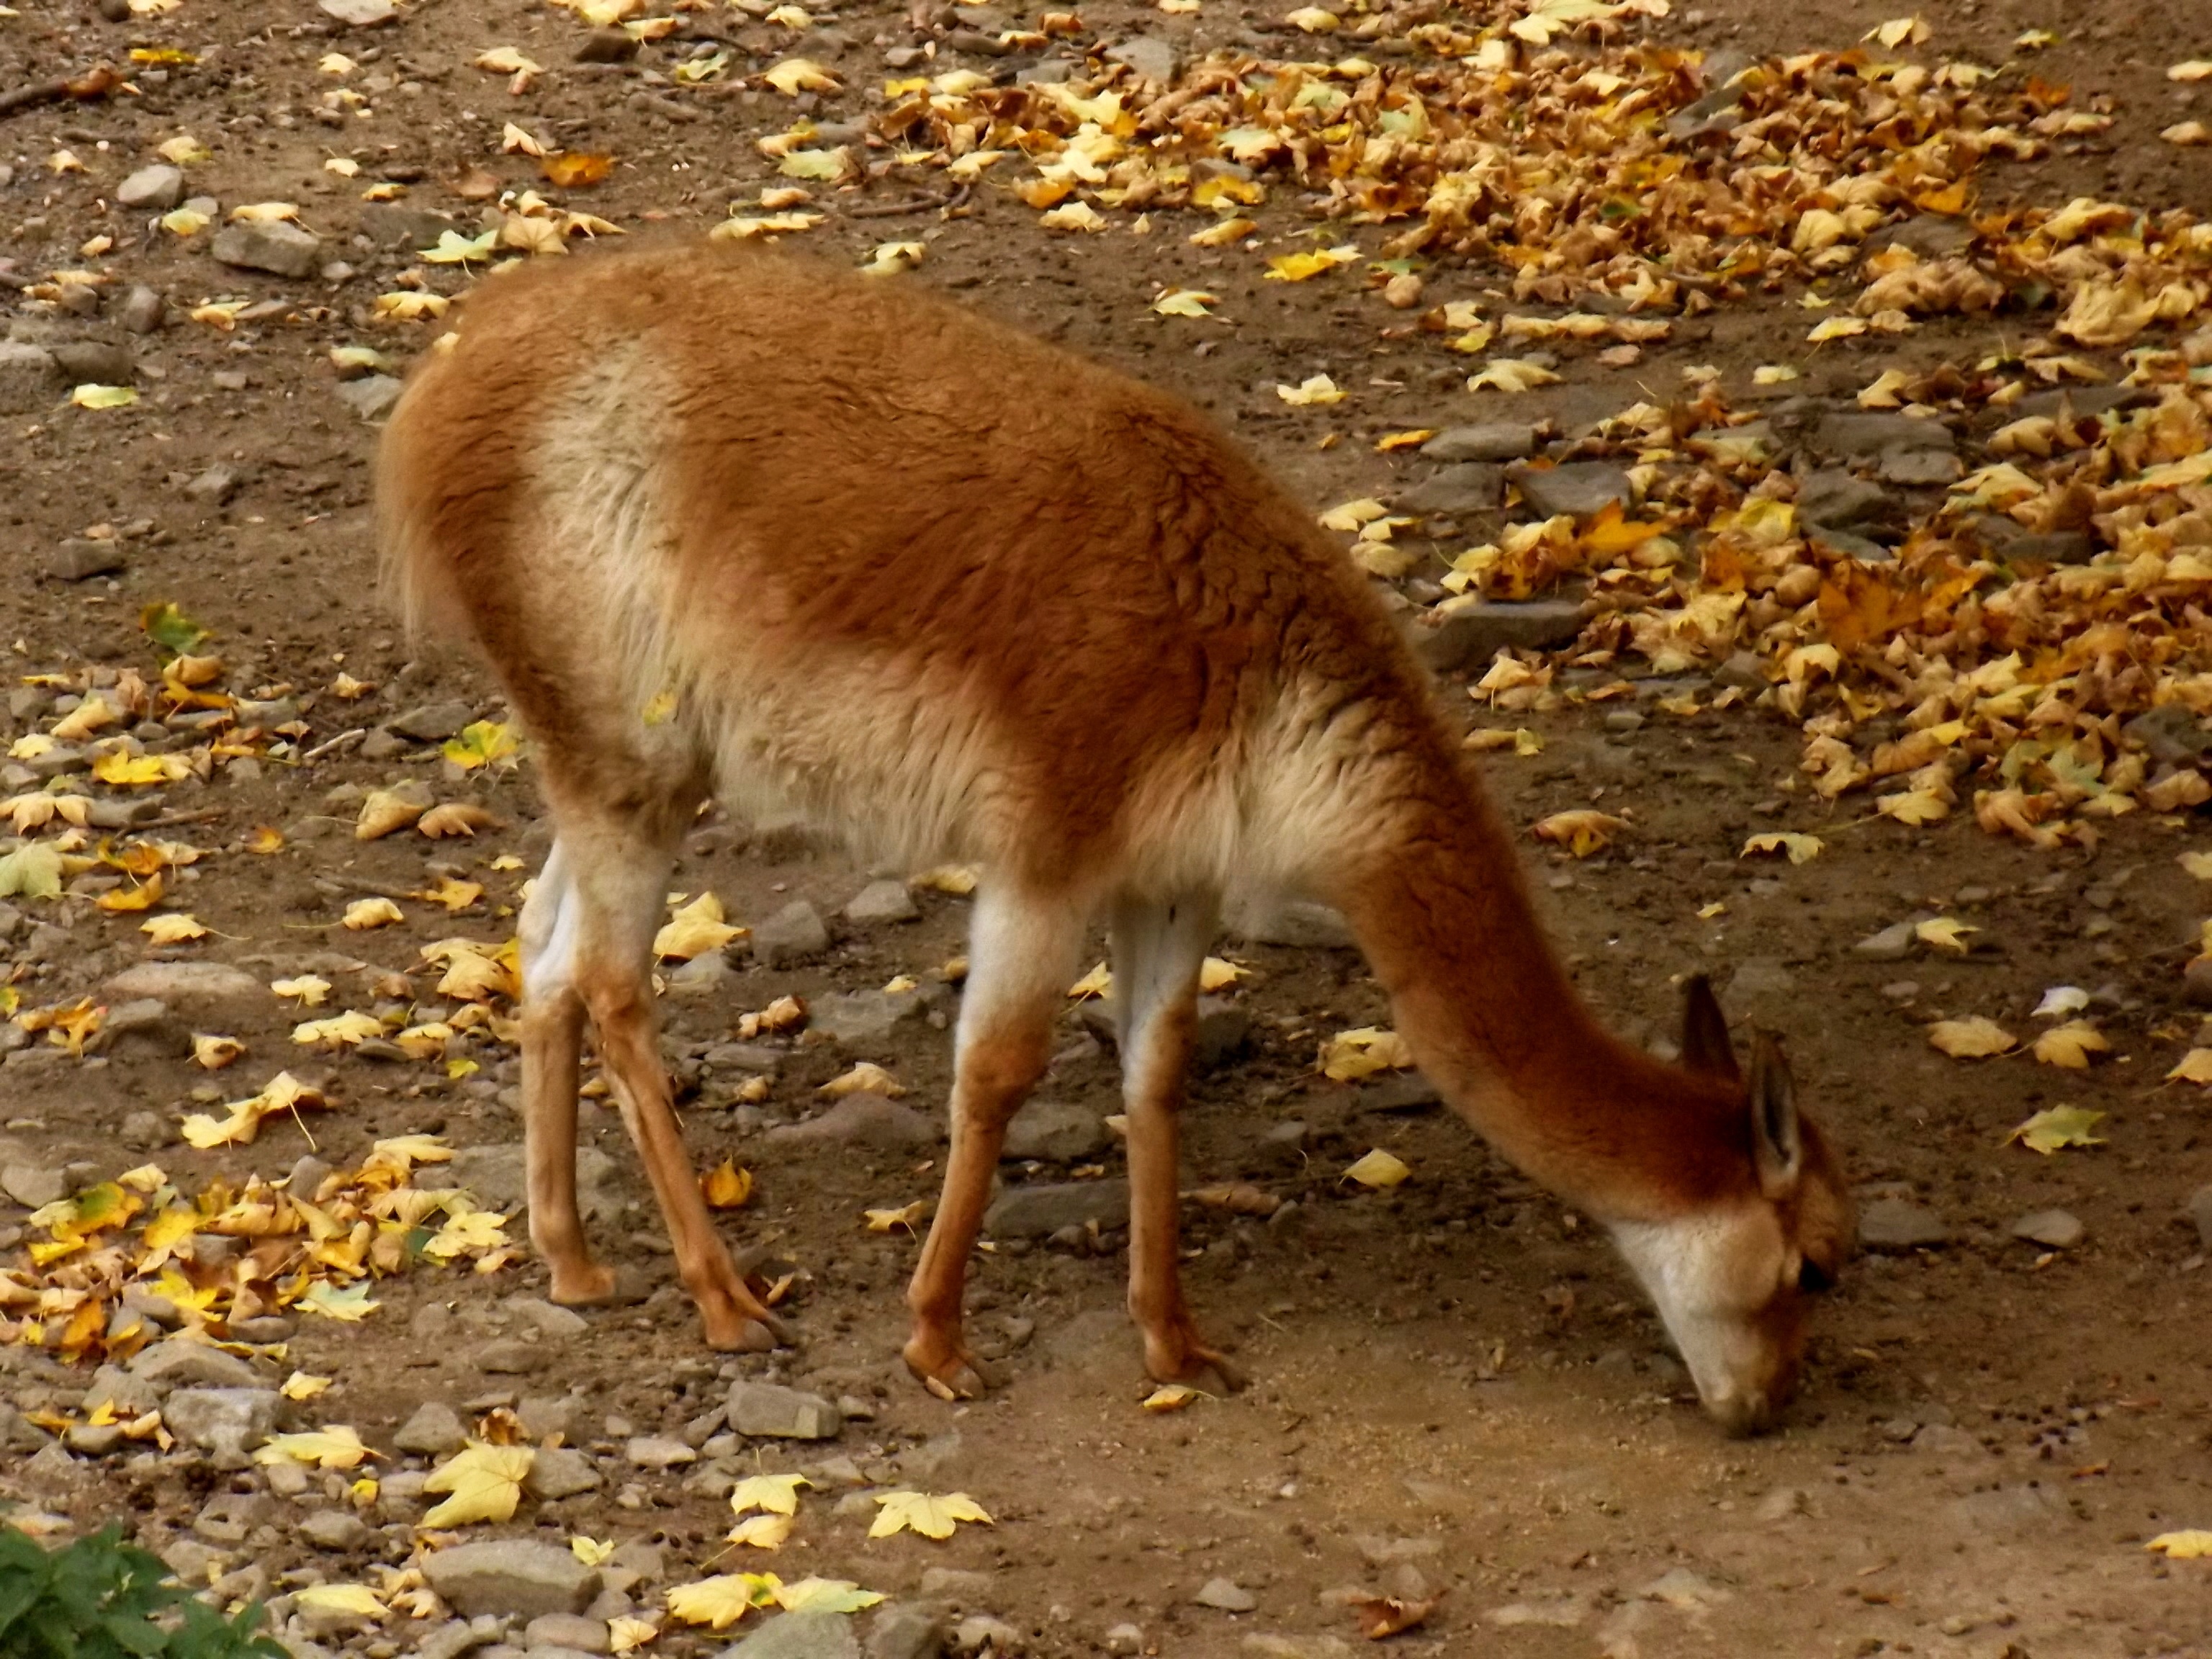
animal, wildlife, deer, zoo, camel, autumn, brown, mammal, fauna, vertebrate, vicuna, white tailed deer